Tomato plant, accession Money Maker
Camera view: tilt-top (135 deg); turntable rotation: 300 degrees
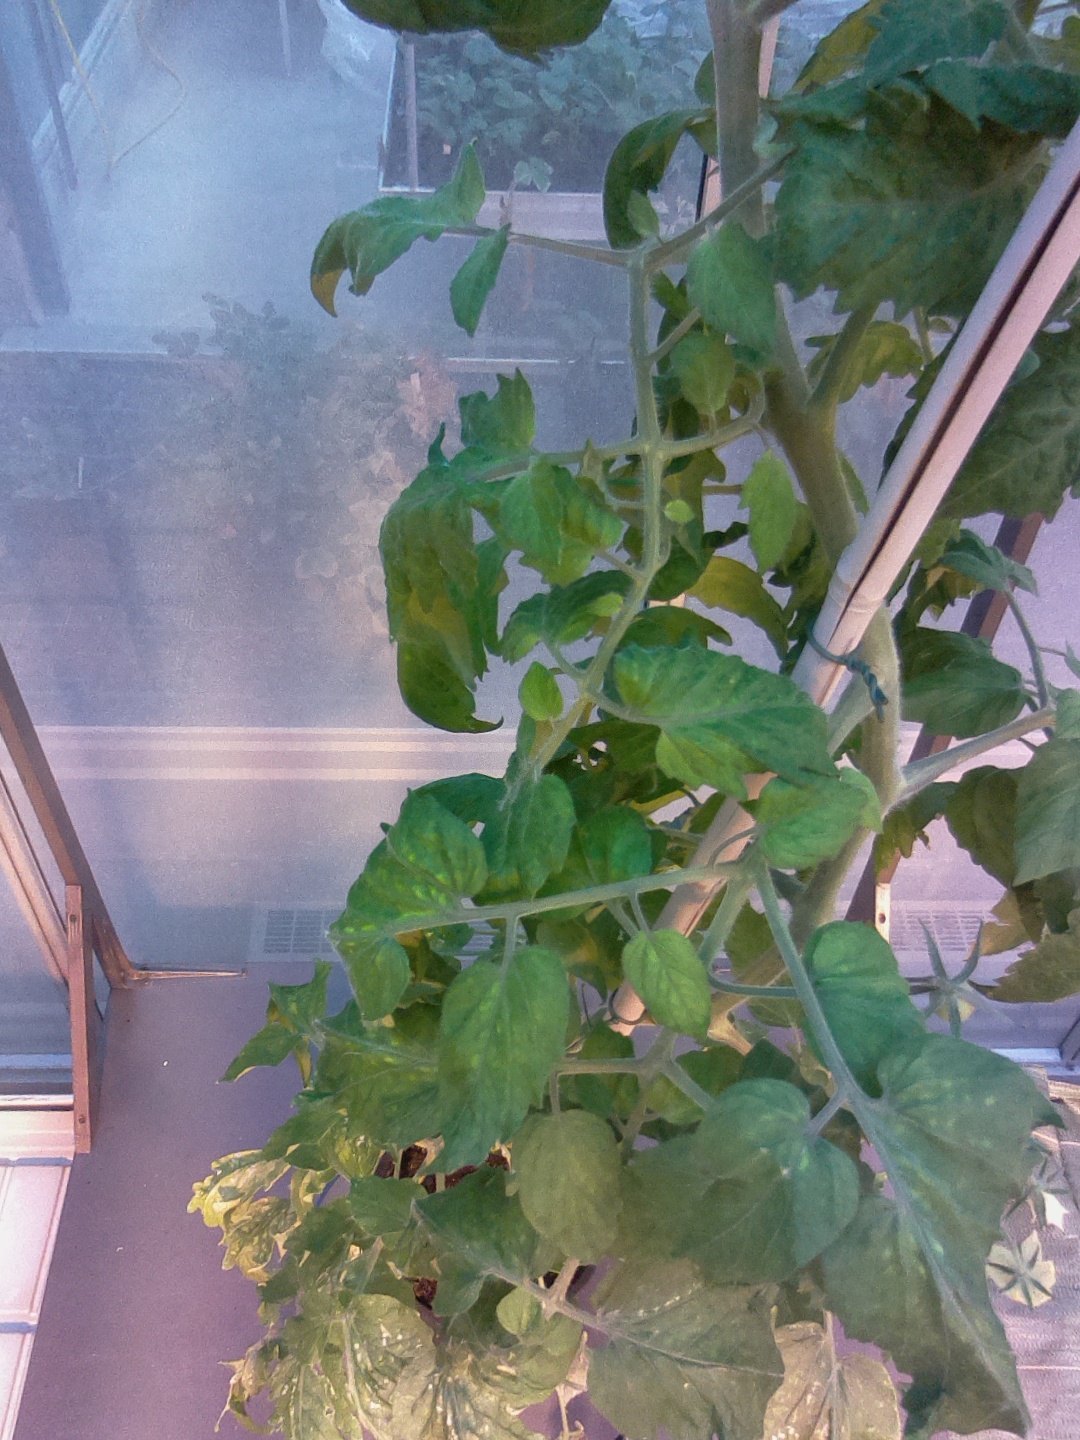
BBCH growth stage 71: 10%-20% of final fruit size